Dunnottar Castle

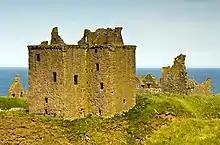
The tower house of Dunnottar, viewed from the west

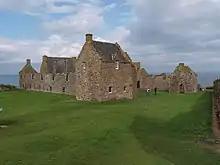
The palace, from the south-west, with the Silver House in the foreground, and the chapel on the right

The seized estates of the Earl Marischal were purchased in 1720 for £41,172, by the York Buildings Company who dismantled much of the castle. In 1761, the Earl briefly returned to Scotland and bought back Dunnottar only to sell it five years later to Alexander Keith (1736–1819), an Edinburgh lawyer who served as Knight Marischal of Scotland. Dunnottar was held by Alexander Keith and then his son, Sir Alexander Keith (1768–1832) before being inherited in 1852 by Sir Patrick Keith-Murray of Ochtertyre, who in turn sold it in July 1873 to Major Alexander Innes of Cowie and Raemoir for about £80,000. It was purchased by Weetman Pearson, 1st Viscount Cowdray, in 1925, after which his wife embarked on a programme of repairs. Since that time, the castle has remained in the family, and has been open to the public, attracting 52,500 visitors in 2009, and over 135,000 visitors in 2019.